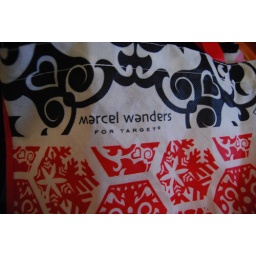
logo on bag handed out in line for target black friday--interesting switch of a and e in name